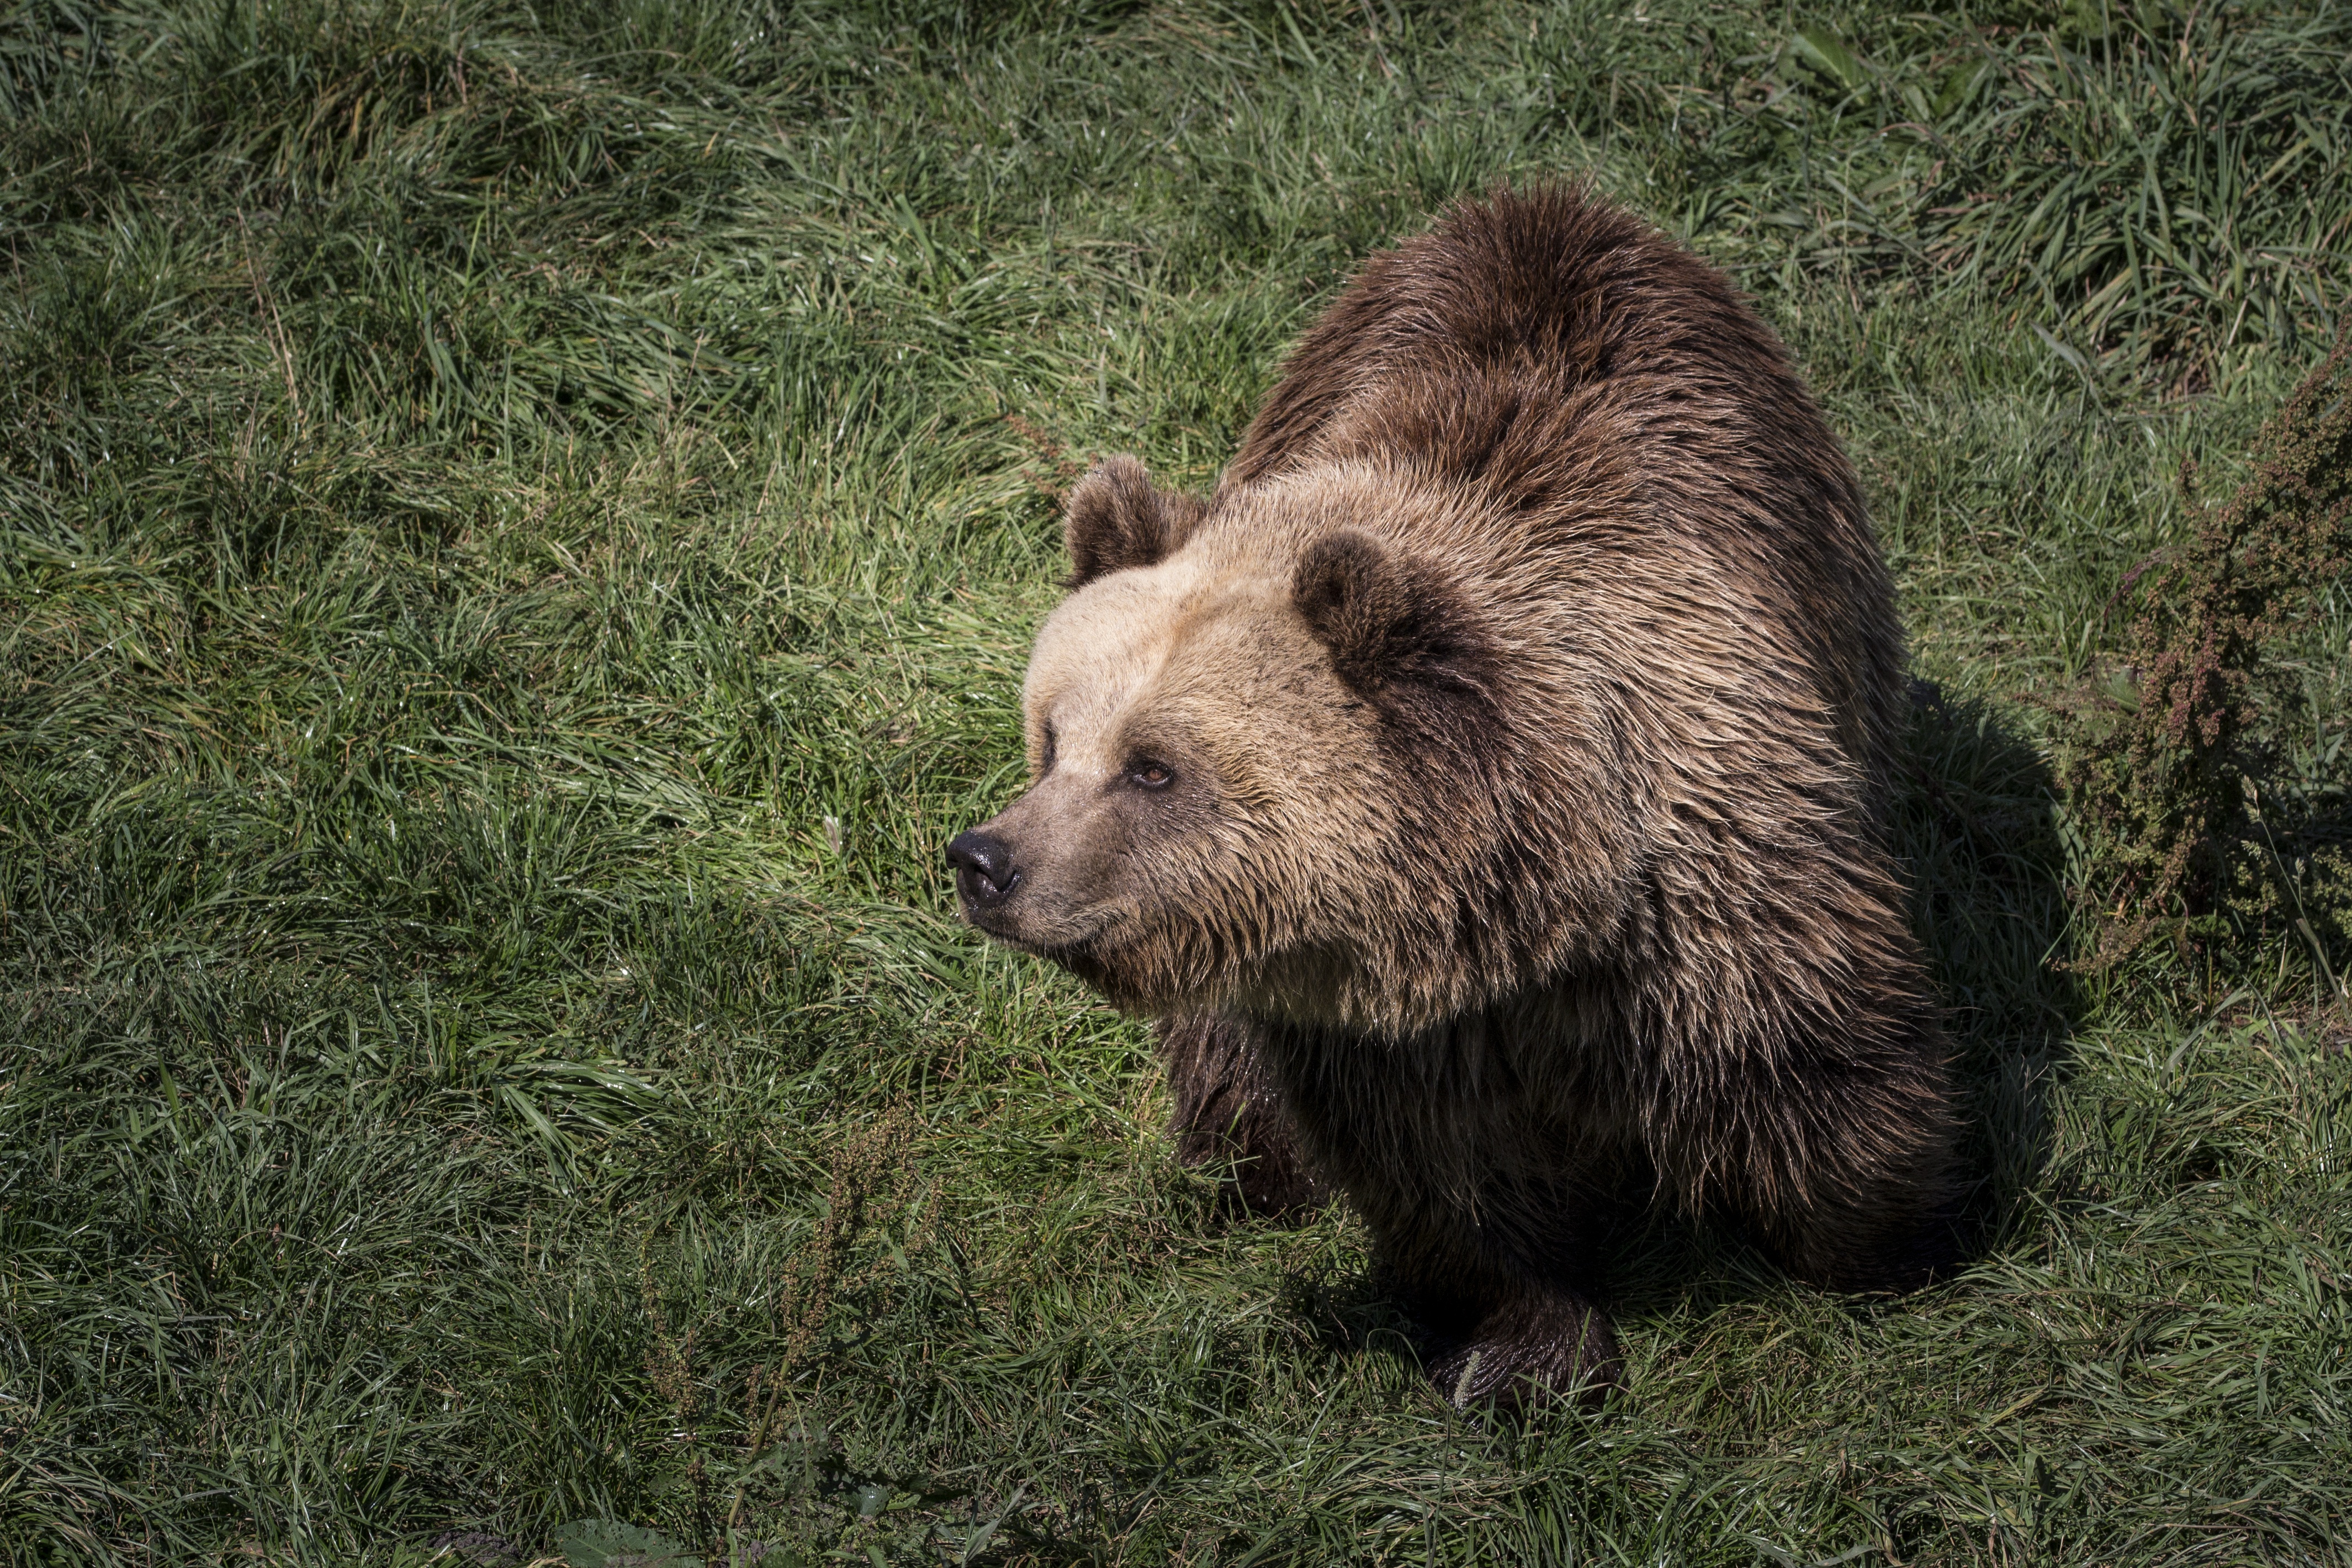
nature, bear, wildlife, brown, mammal, fauna, brown bear, animals, vertebrate, grizzly bear